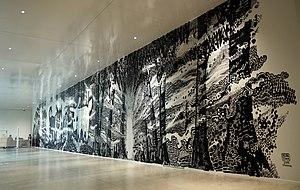
Oscar Oiwa est un artiste contemporain travaillant les arts plastiques.